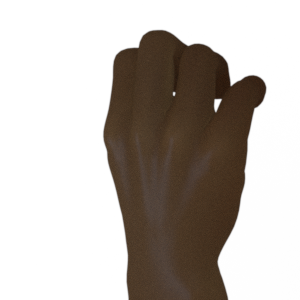
Label: rock